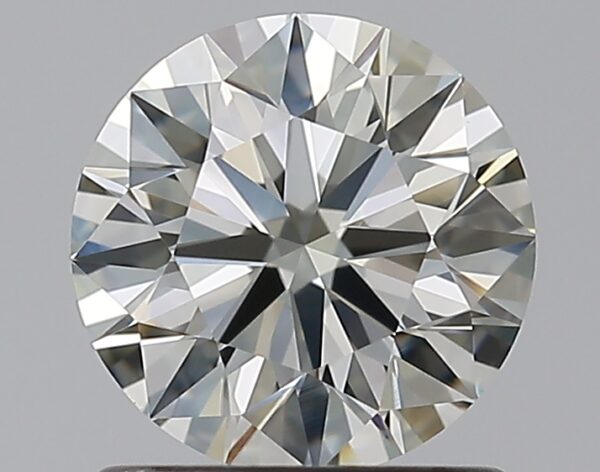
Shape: round
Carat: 0.9
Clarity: VVS1
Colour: K
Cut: EX
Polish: EX
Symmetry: EX
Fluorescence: ST
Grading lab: GIA
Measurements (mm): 6.17 x 6.21 x 3.82